Canal inclined plane

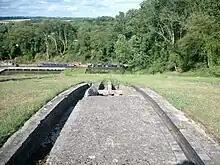
The track of the Foxton Inclined Plane, which is no longer in use

The electric inclined plane at the Krasnoyarsk Dam in Divnogorsk, Russia The ship capacity is up to 1500 tons, maximum ship size is and elevation is . This is an electric rack railway. The track gauge of the railway is , making it the widest gauge railway of any type in the world.